John Newland Maffitt (preacher)

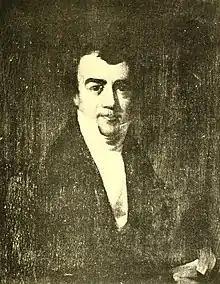
Rev. John Newland Maffitt

John Newland Maffitt Sr. (December 28, 1795, Dublin, Ireland – May 28, 1850, Alabama), was an Irish-born, nationally recognized American Methodist clergyman and itinerant preacher.